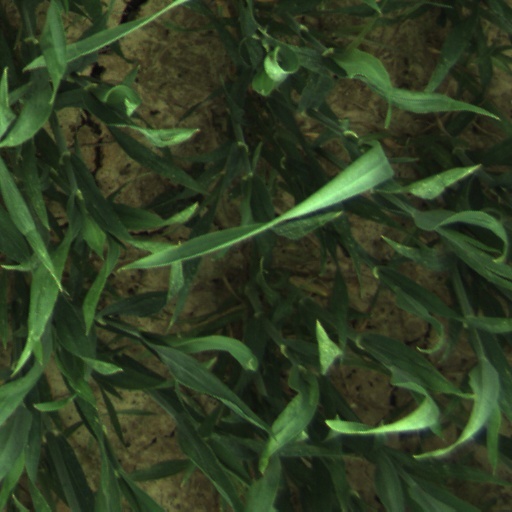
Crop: wheat